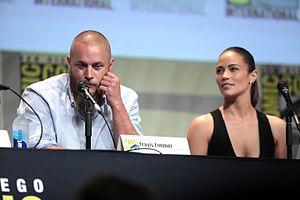
Warcraft : Le Commencement est un film de fantasy américain coécrit et réalisé par Duncan Jones, sorti en 2016. Il s'agit d'une adaptation cinématographique de la série de jeux vidéo Warcraft.